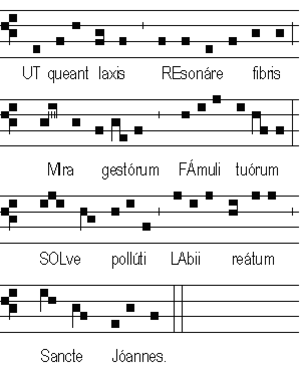
On appelle neumes les signes de la notation musicale qui furent en usage à partir du IXᵉ siècle et durant tout le Moyen Âge, jusqu'à la généralisation de la portée moderne à cinq lignes. La notation neumatique carrée, calquée sur celle de la fin du XIIᵉ siècle début du XIIIᵉ siècle, sur les portées à quatre lignes, reste utilisée dans les éditions modernes de plain-chant, c’est-à-dire essentiellement le chant grégorien.